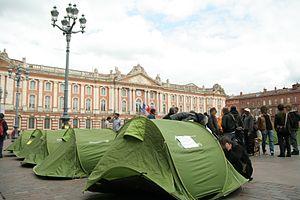
Installation de tentes par les Enfants de Don Quichotte place du Capitole, Toulouse (France), mai 2009.
Les Enfants de Don Quichotte est une association française présidée par Jean-Baptiste Legrand, créée le 16 novembre 2006 à l'initiative d'Augustin Legrand, Pascal Oumakhlouf et Ronan Dénécé. Son siège social est à Chécy.